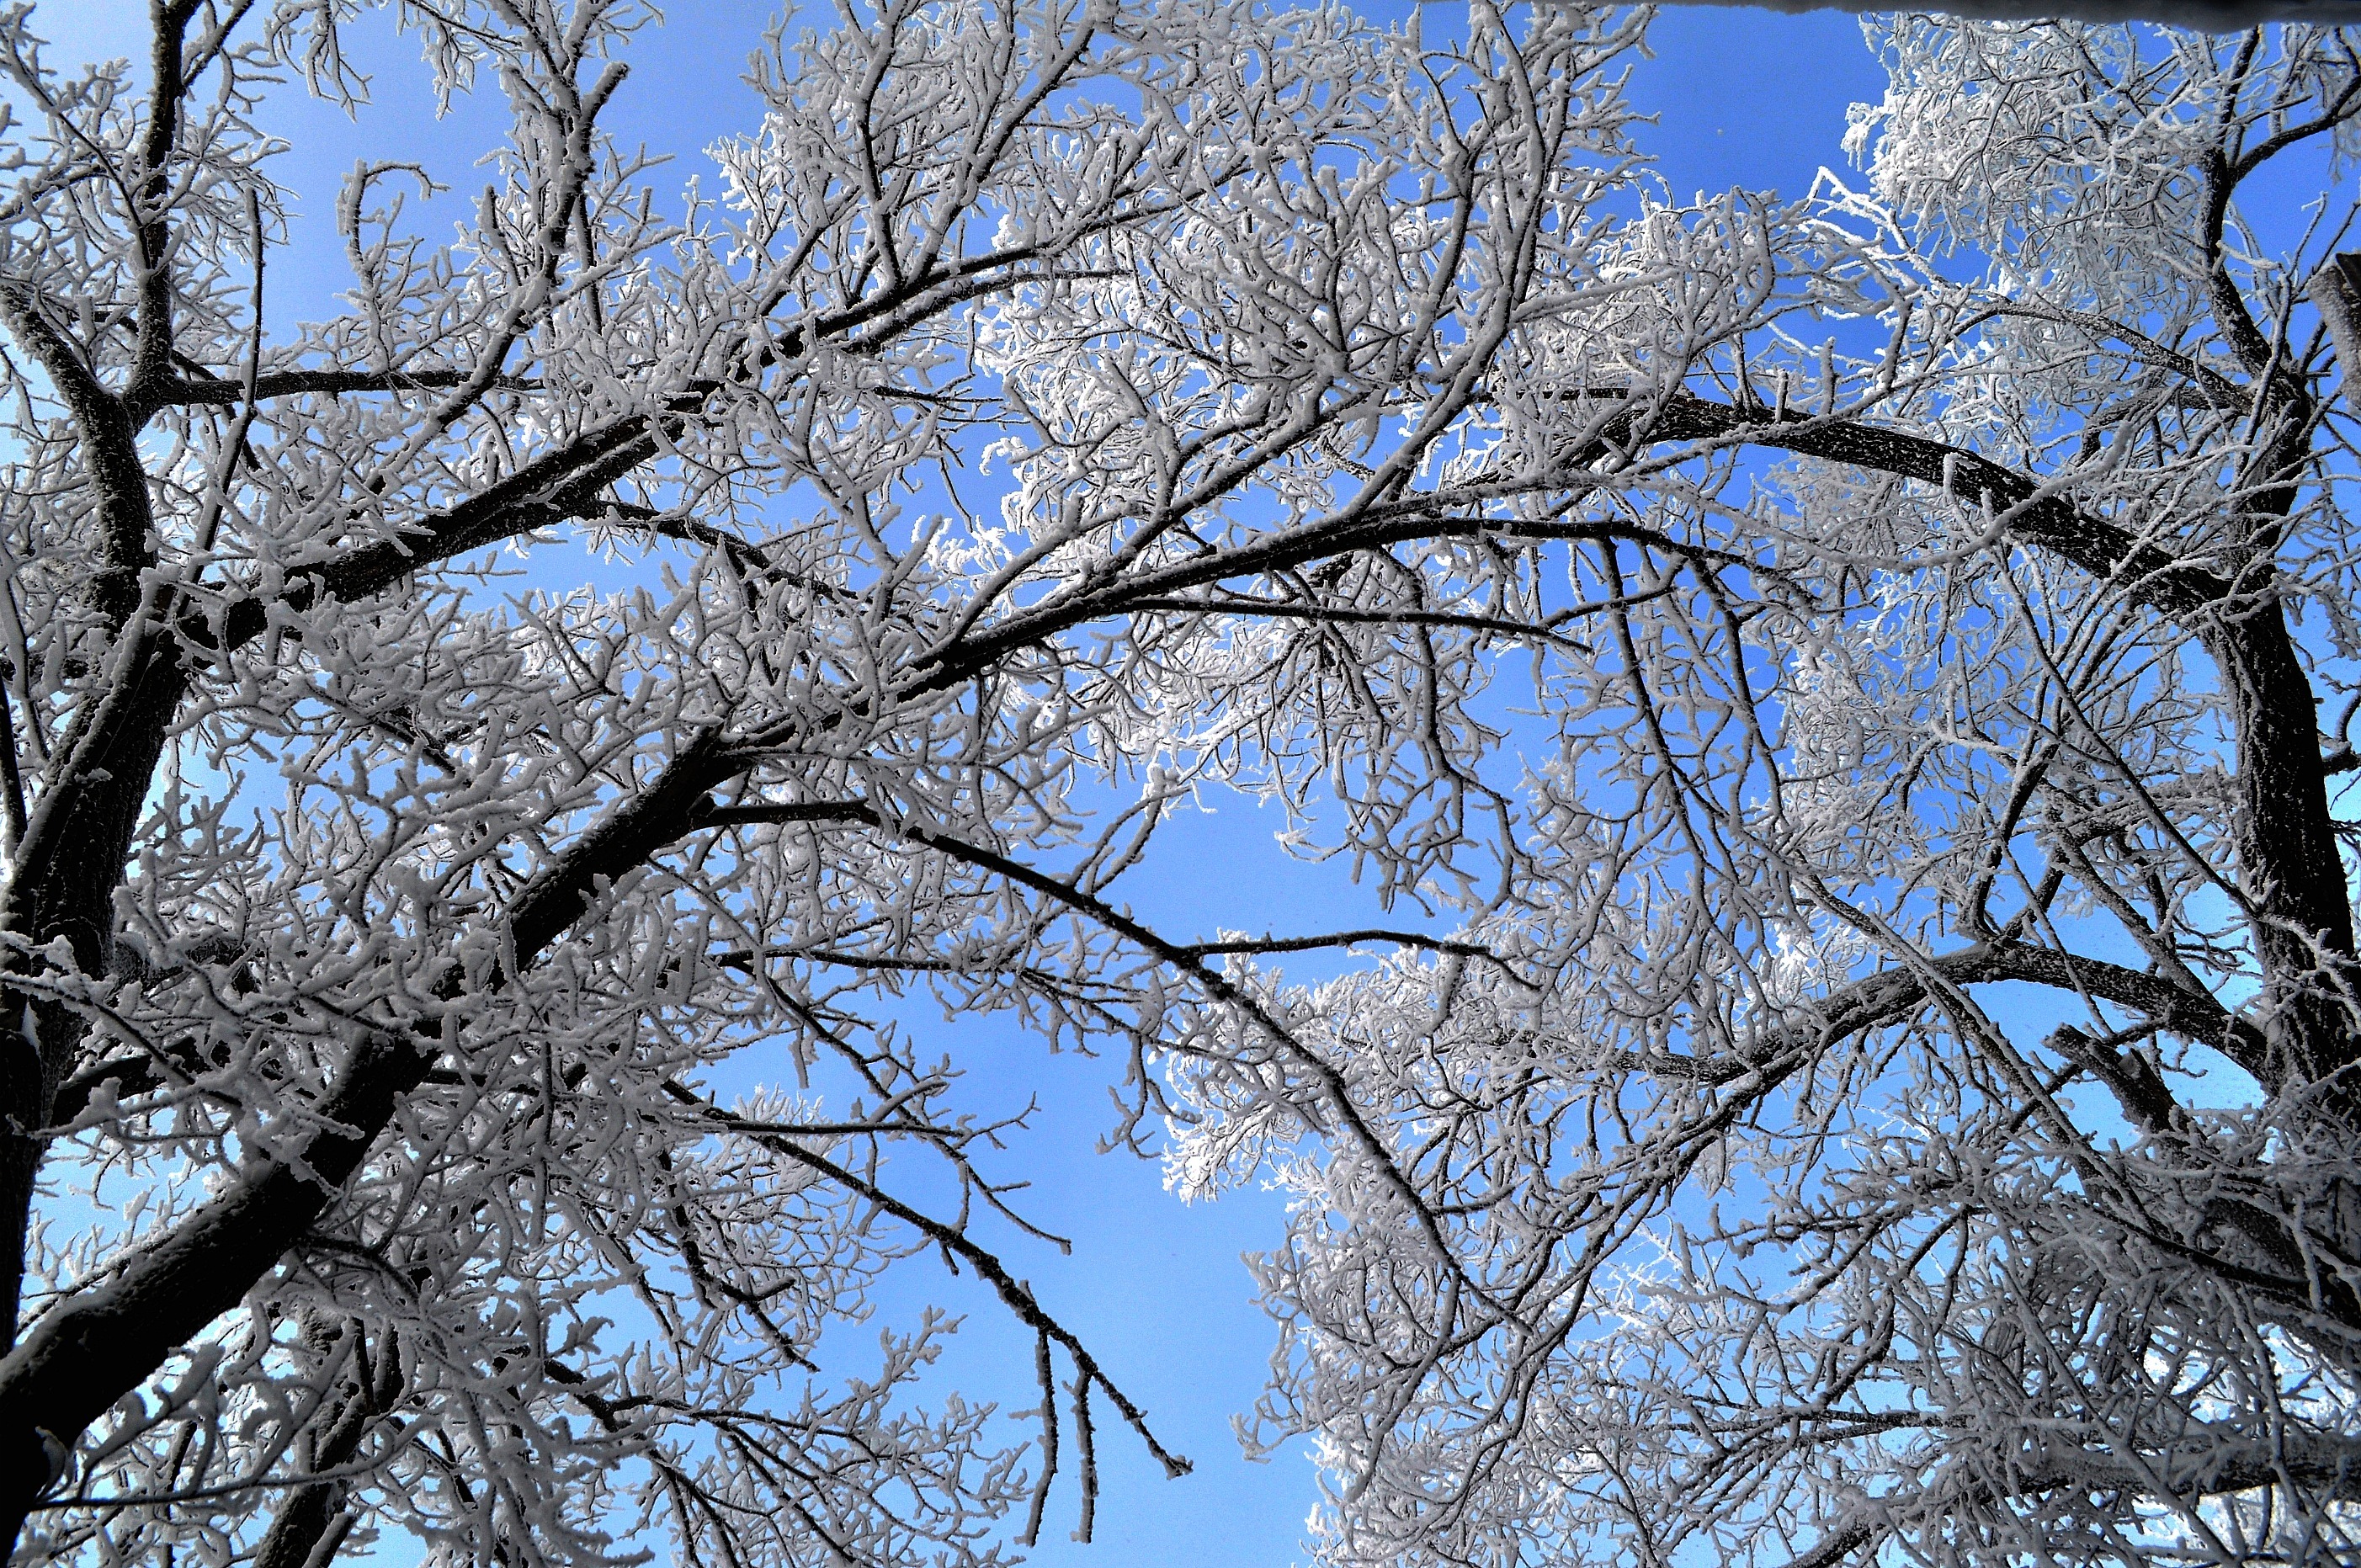
tree, nature, branch, blossom, snow, winter, plant, sky, white, flower, frost, spring, blue, season, blue sky, trees, winter magic, freezing, woody plant